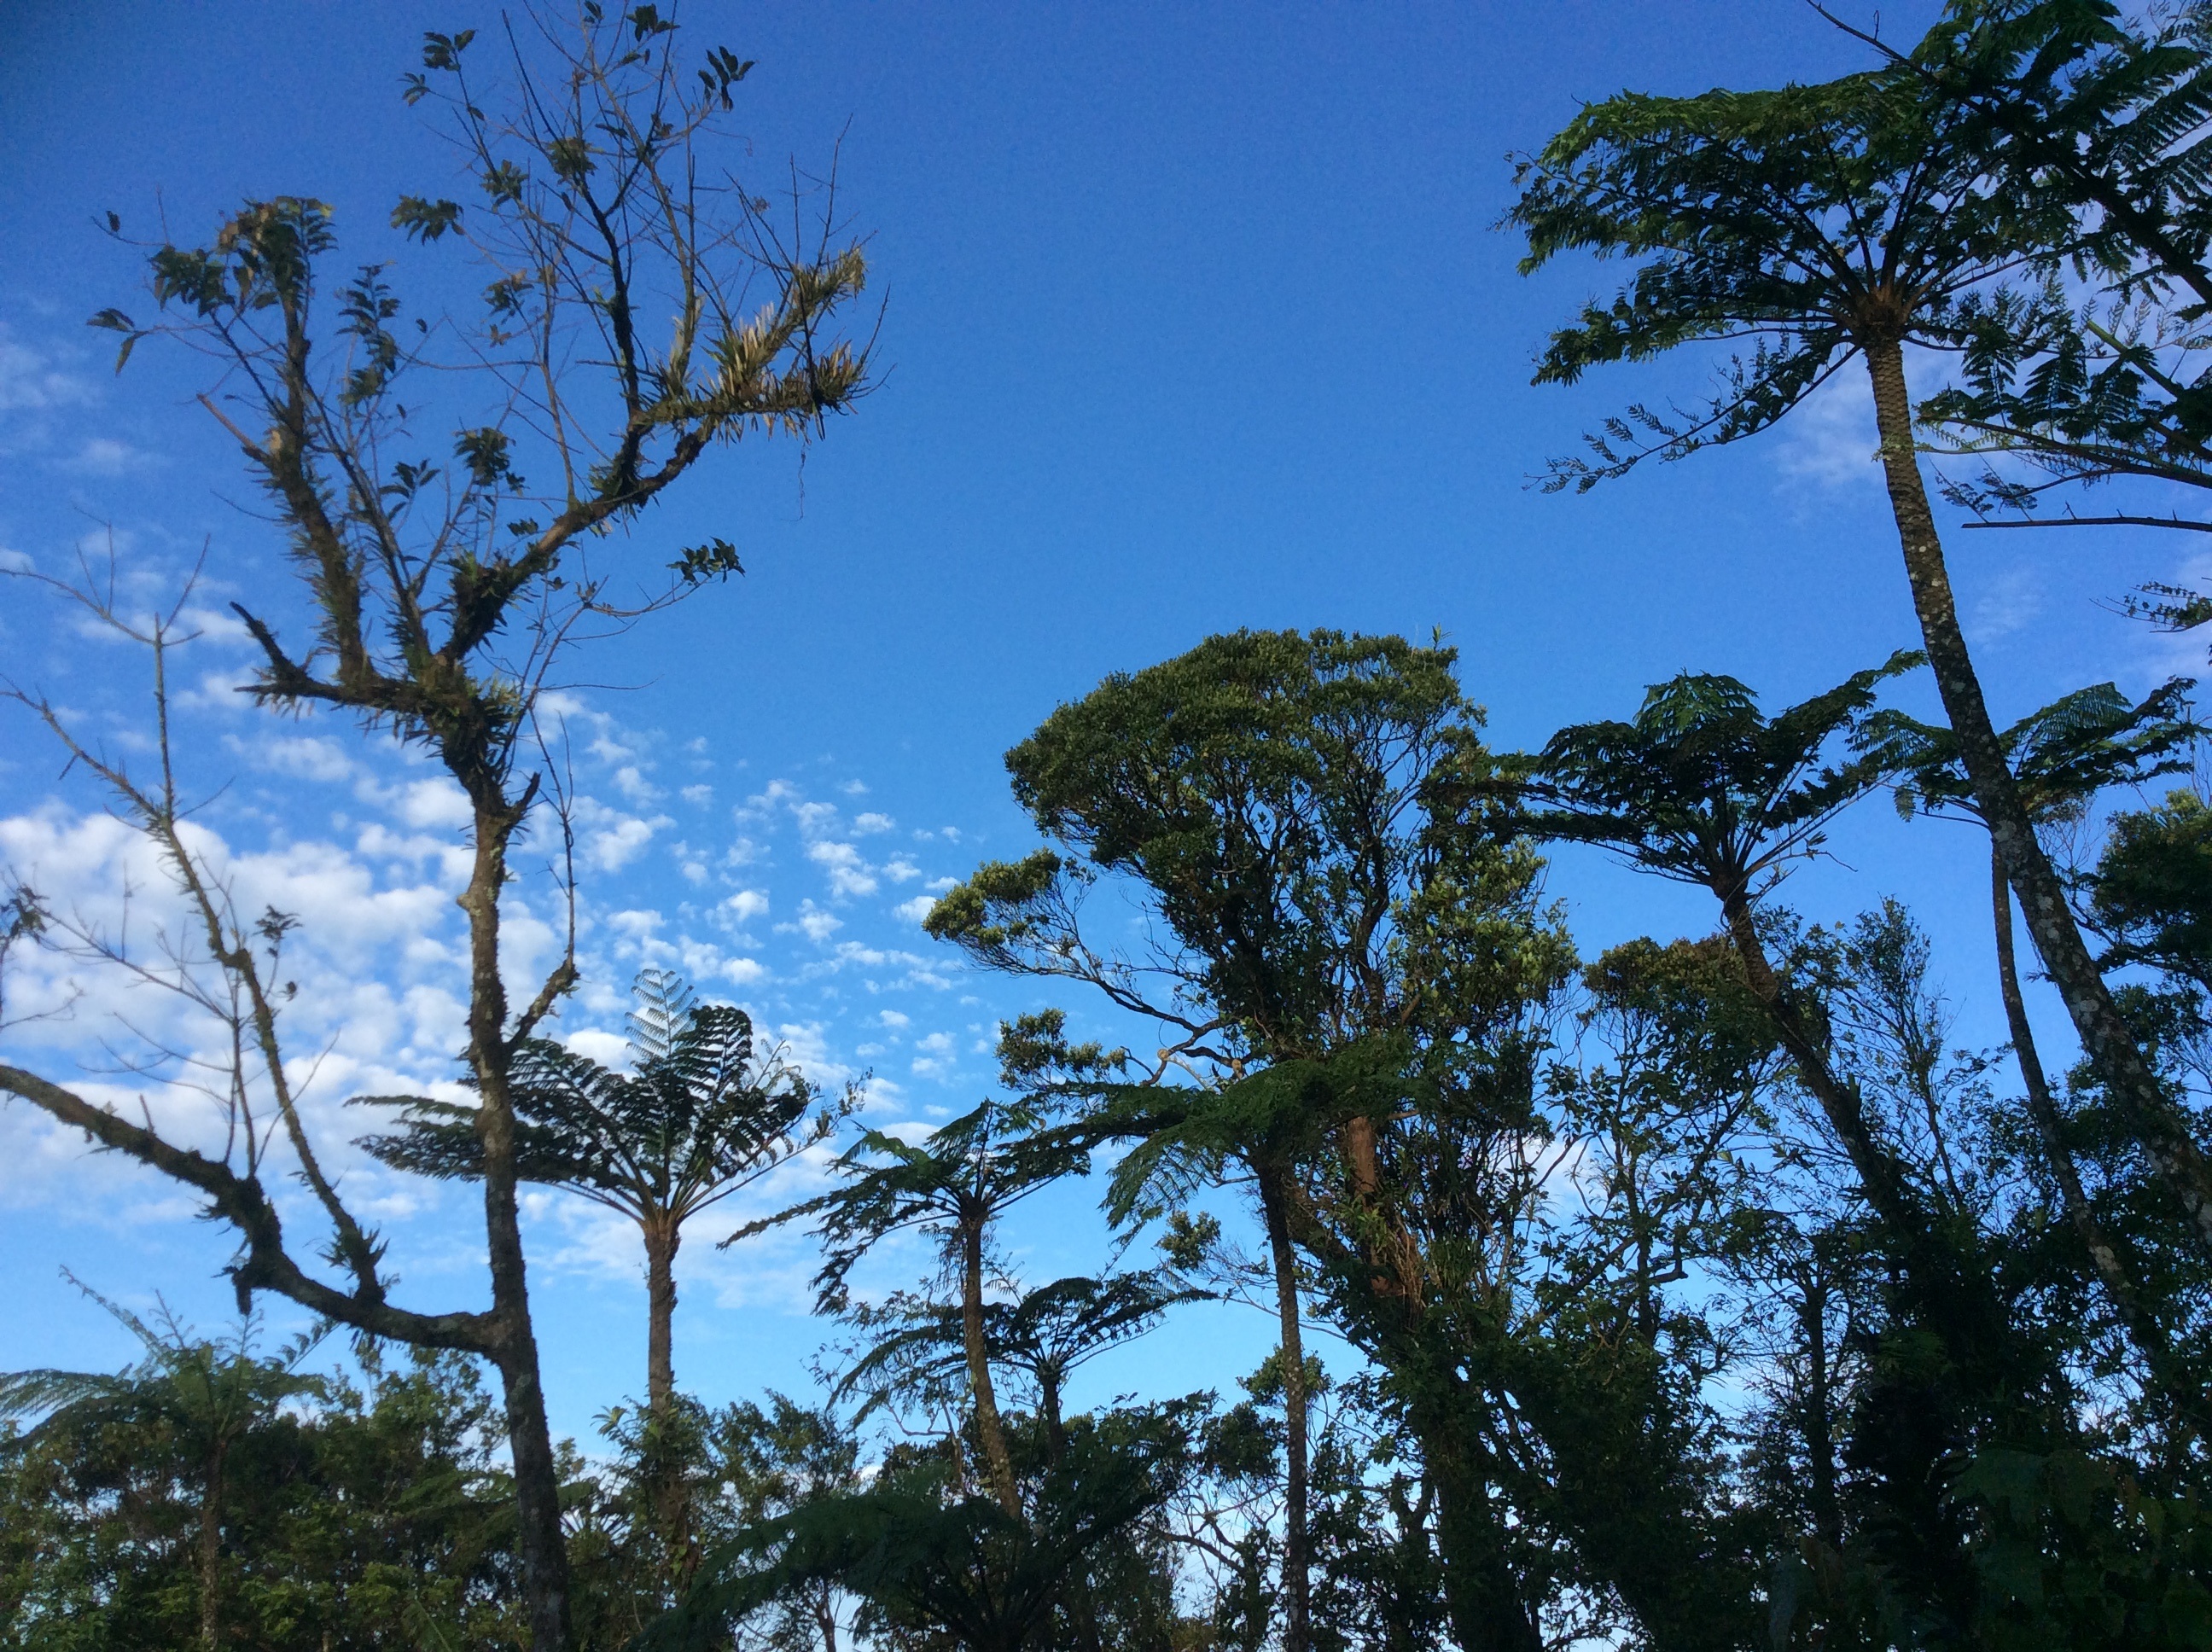
tree, nature, forest, wilderness, branch, plant, sky, flower, wind, jungle, botany, flora, savanna, vegetation, habitat, ecosystem, biome, woody plant, arecales